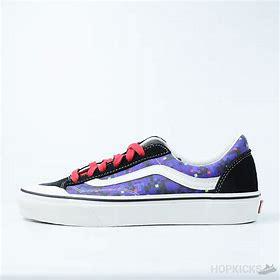
Brand: Vans
Model: Style 36 Decon Sf Skate